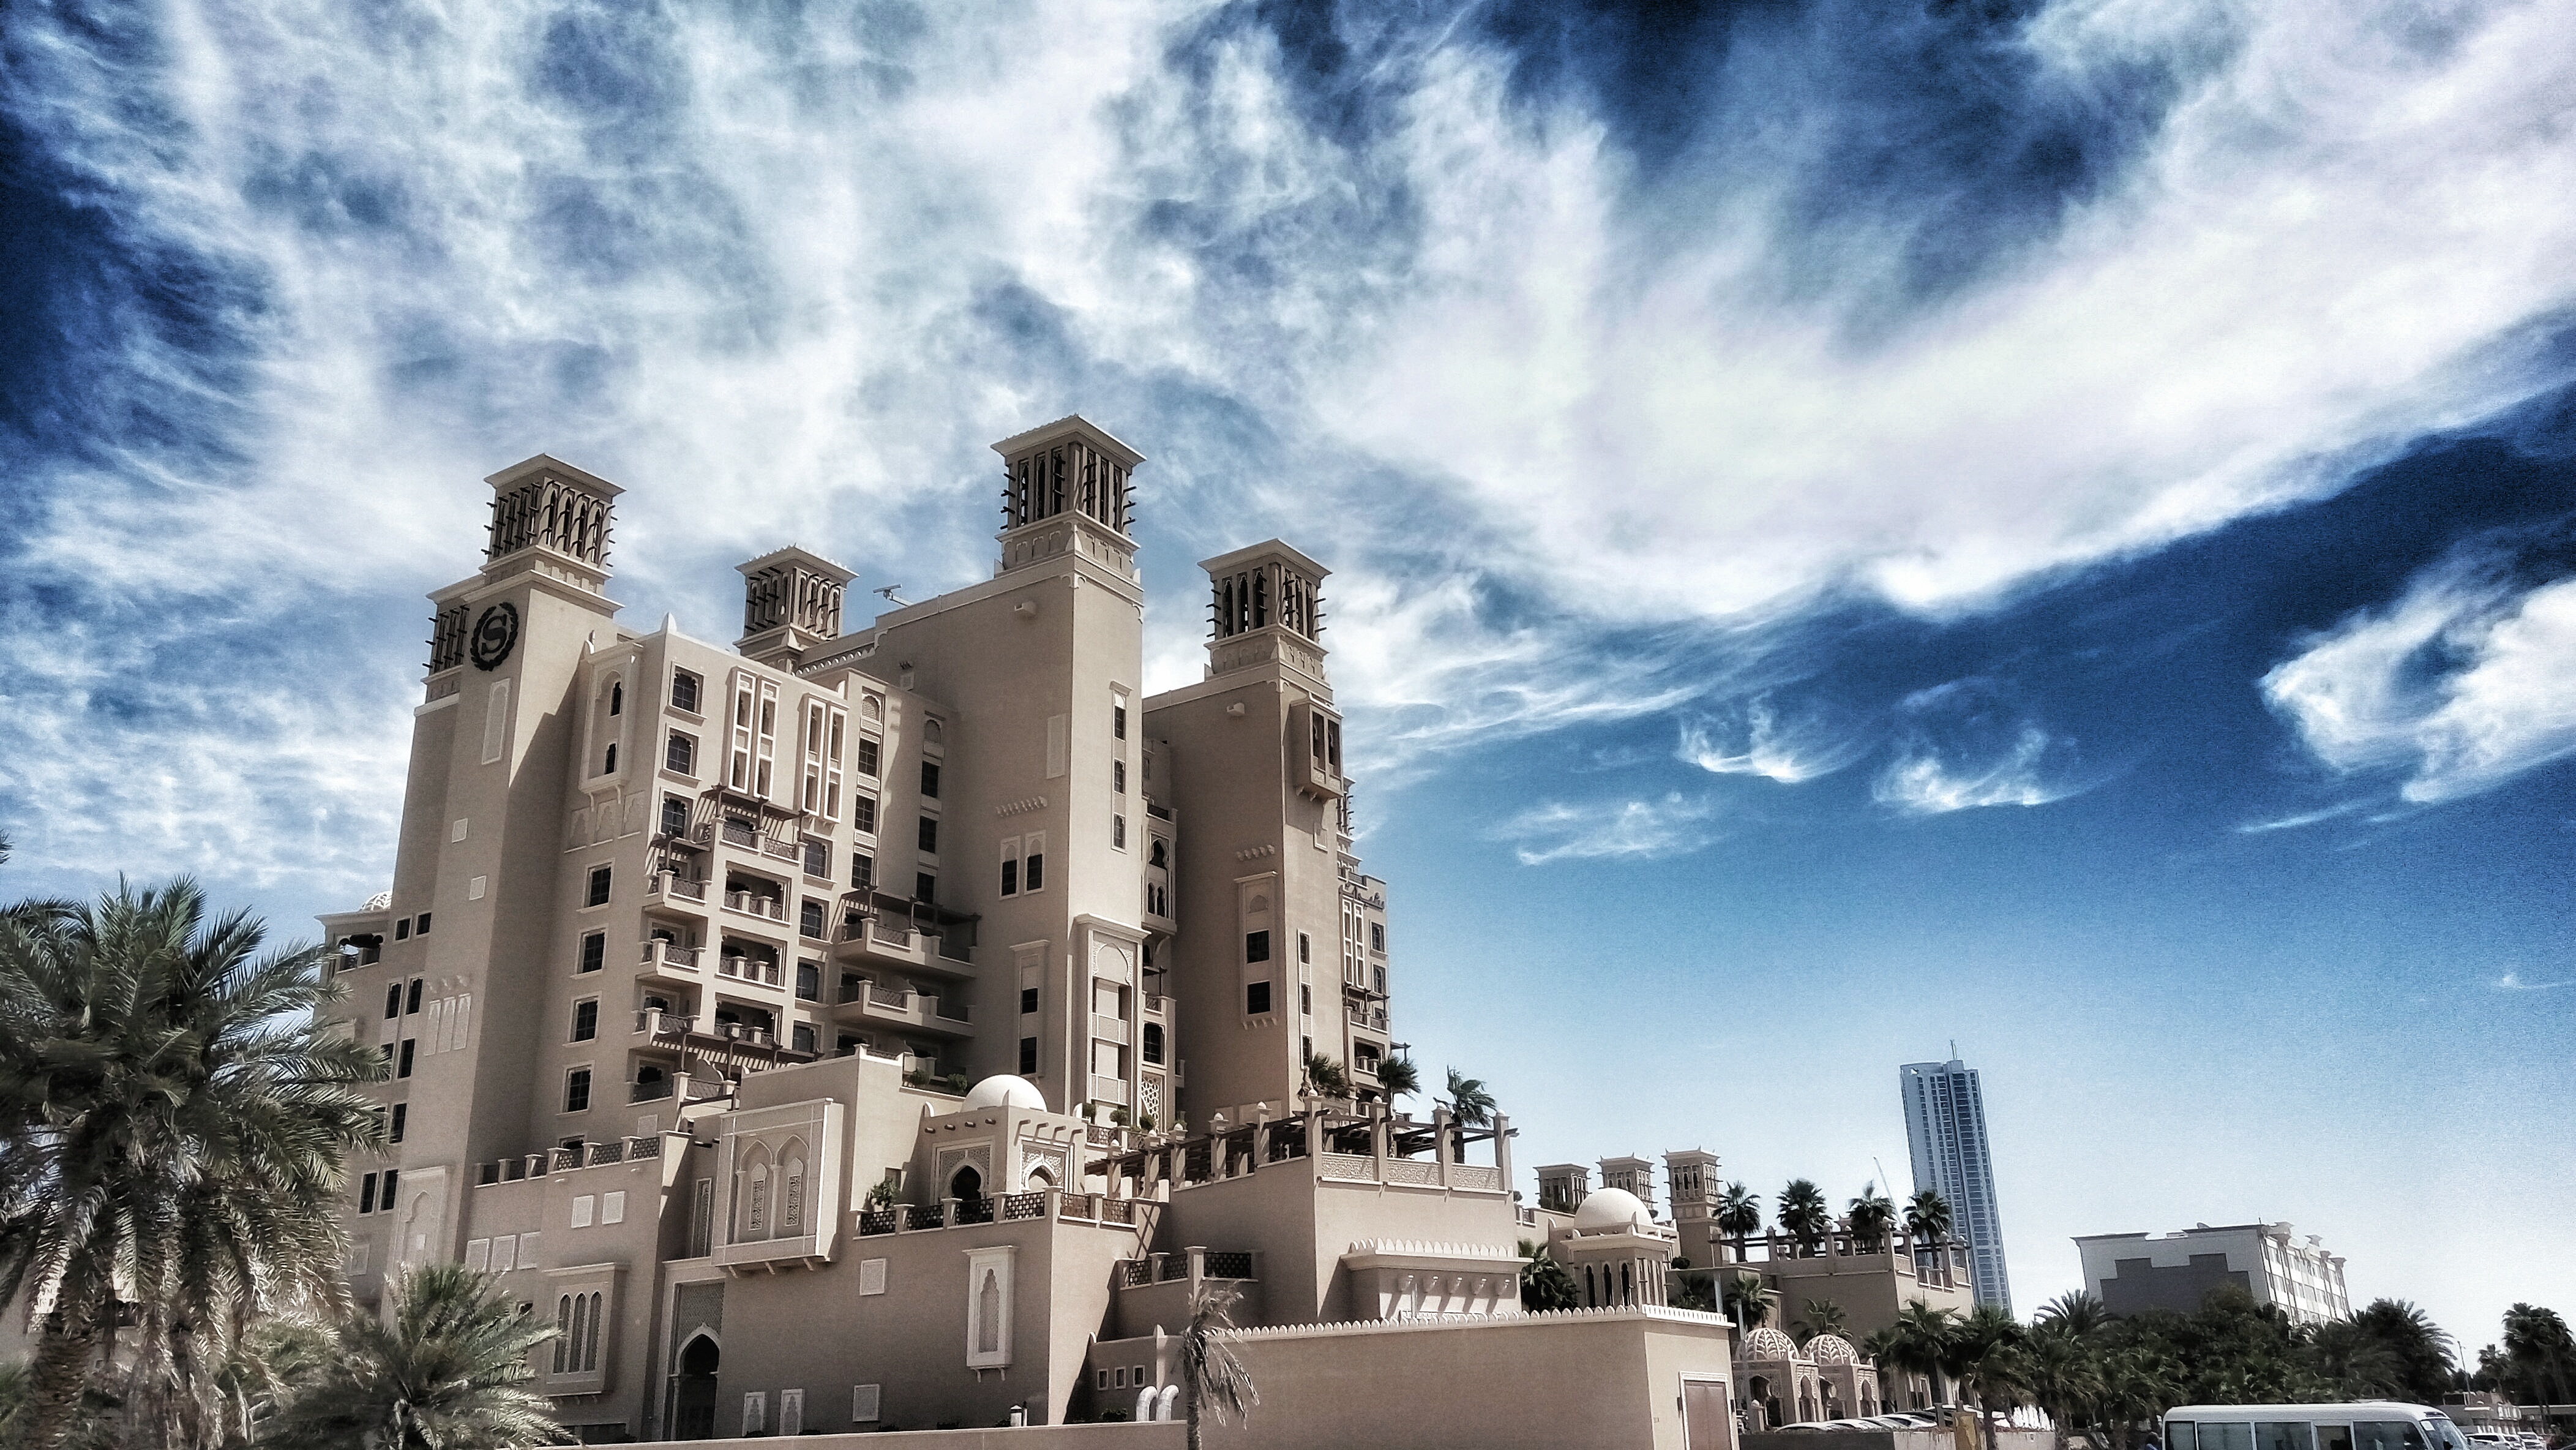
cloud, sky, skyline, city, skyscraper, cityscape, landmark, human settlement